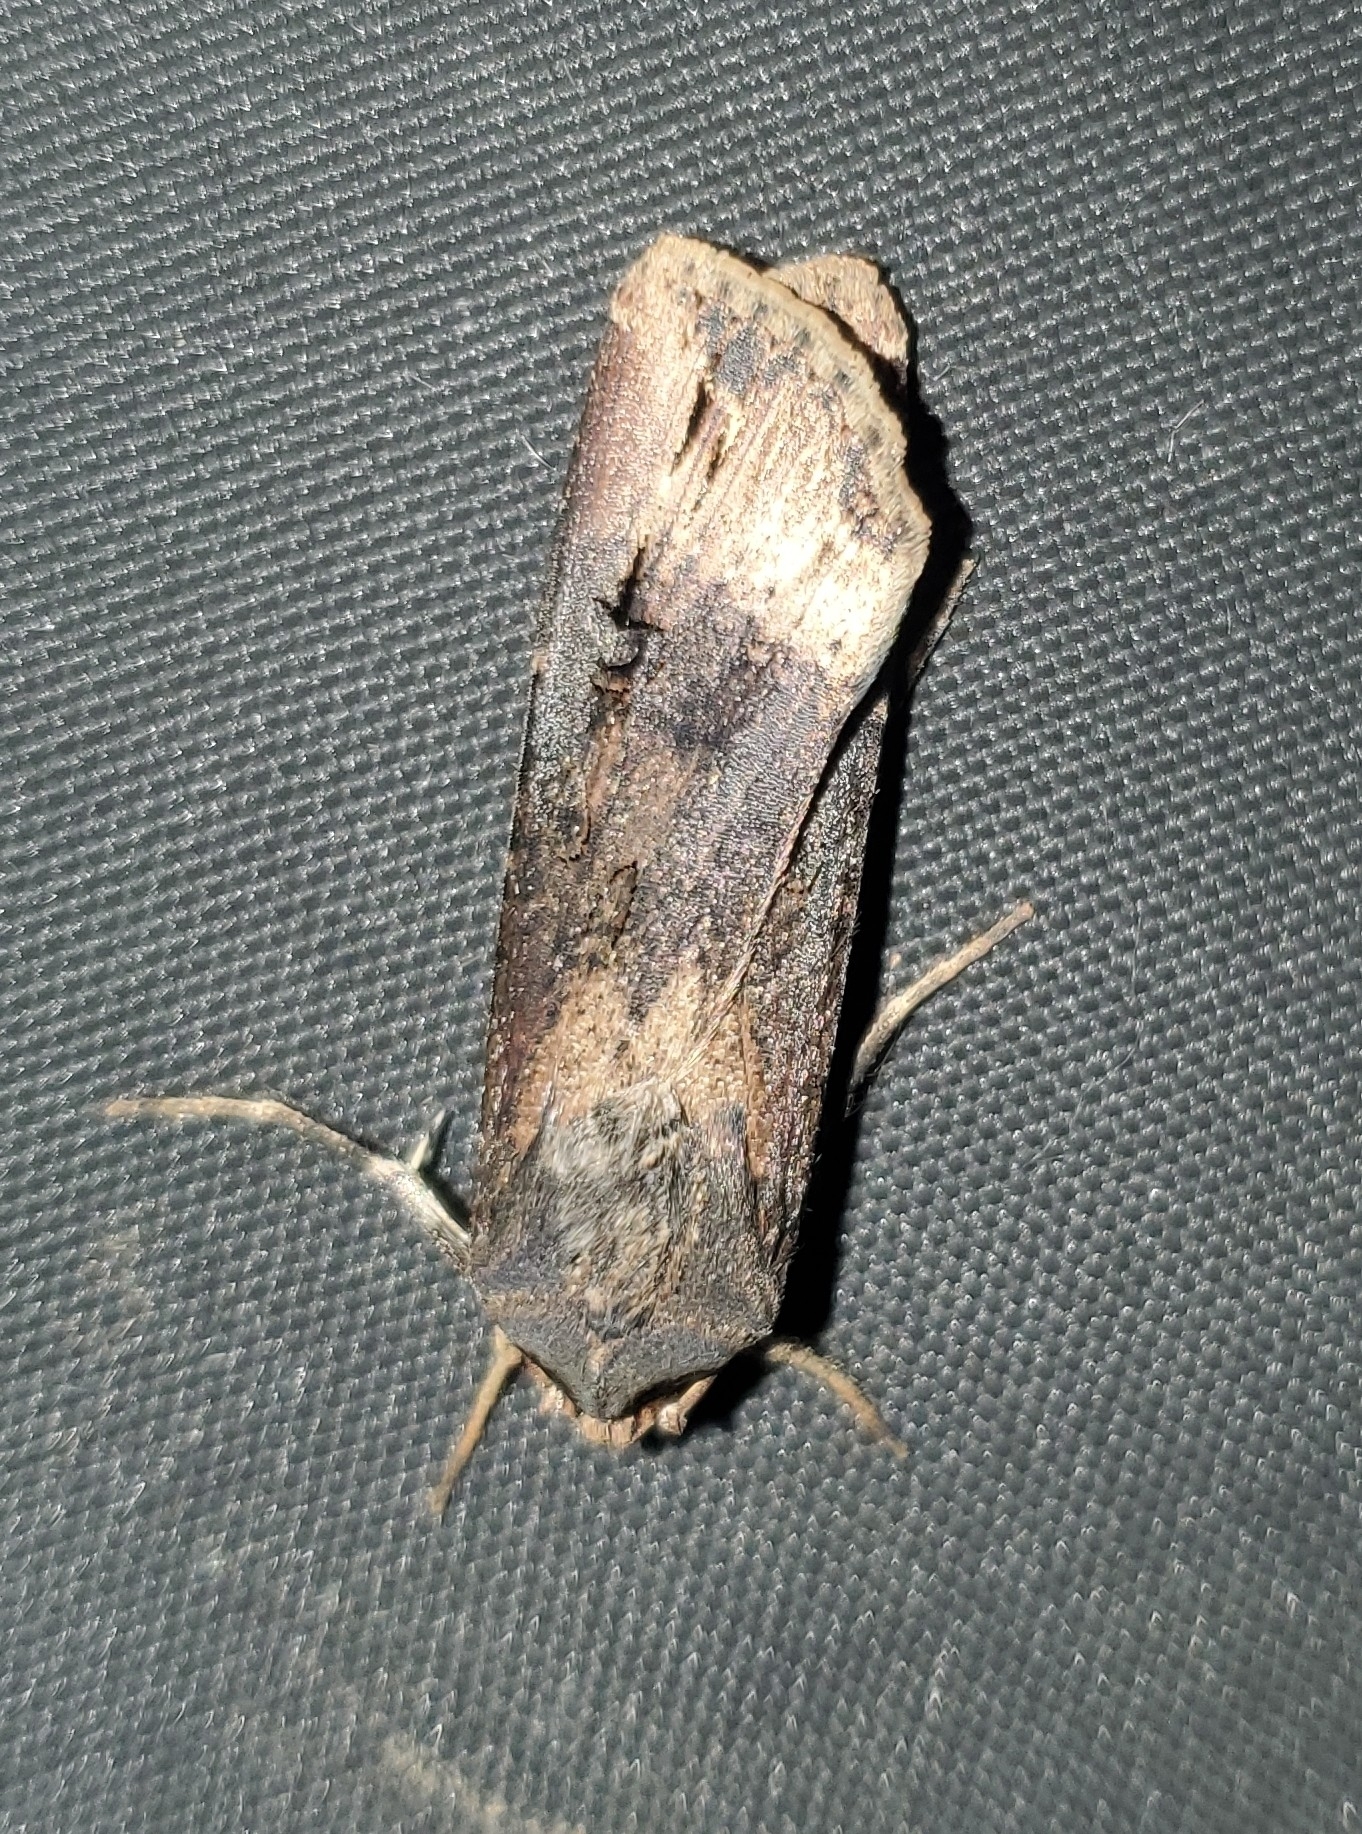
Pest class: cutworms